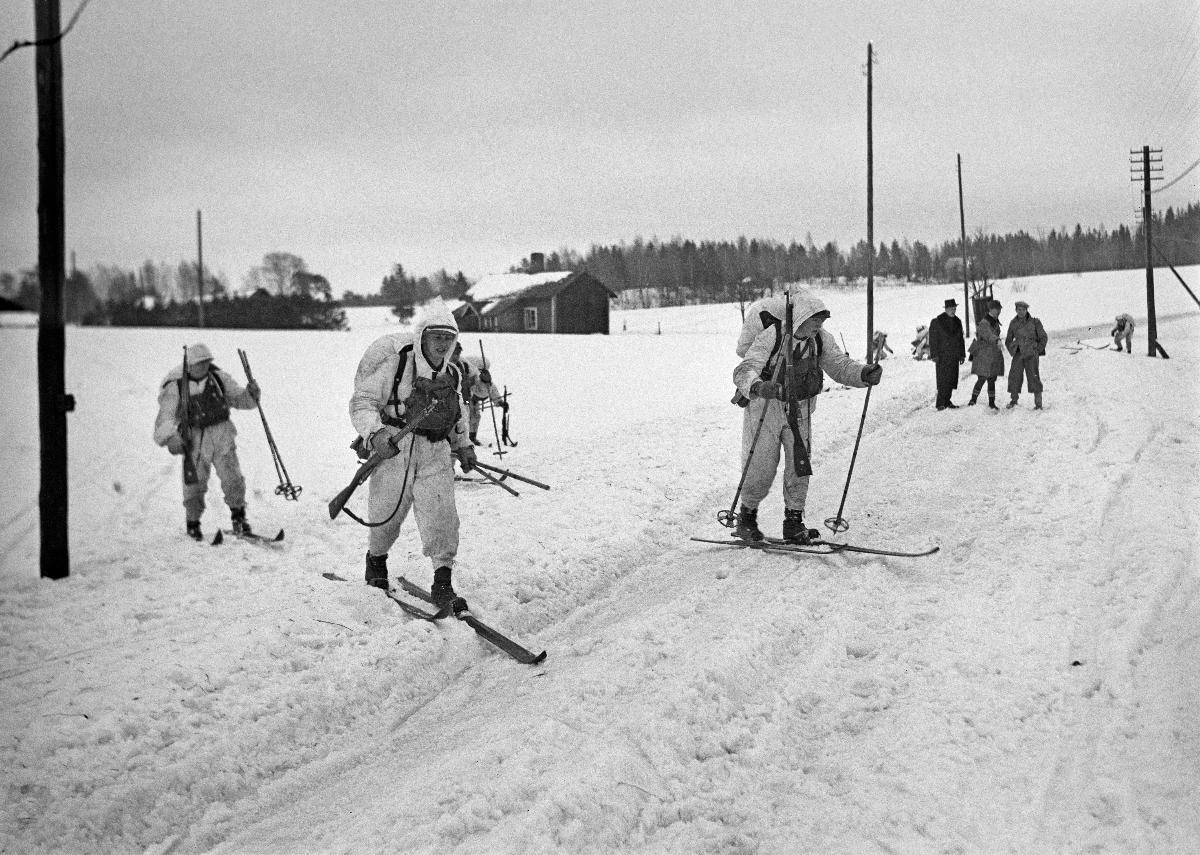
Suomen Valkoisen kaartin ja Uudenmaan rykmentin talviharjoitukset
Finlands Vita garde och Nylands regemente på vintermanöver; Finland's White Guard and Uusimaa regiment on manoeuvres
sisällön kuvaus: Suomen Valkoisen kaartin ja Uudenmaan rykmentin talviharjoitukset Helsingin maalaiskunnassa helmikuussa 1938. content description: Finland's White Guard and Uusimaa regiment on winter manoeuvres in Helsinki rural municipalty in February 1938. innehållsbeskrivning: Finlands Vita garde och Nylands regemente på vintermanöver i Helsinge i februari 1938.
Kuvaaja: Sundström, Hugo, kuvaaja
Vuosi: 1938
Paikka: Suomi, Uusimaa, Helsingin maalaiskunta
Aiheet: HBL; puolustus (keskinäinen toiminta); varuskunnat; harjoitukset; varusmiehet; sotilaat; talvi; defence; garrisons; exercises; servicemen and servicewomen; soldiers; manoeuvres; winter; conscripts; servicemen; försvar; garnisoner; övningar; beväringar; soldater; manöver; vinter; värnpliktiga